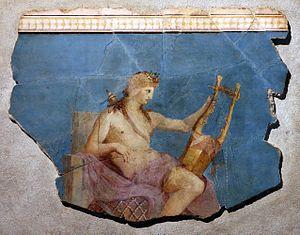
L’Escalier de Cacus se trouvait dans la Rome primitive.